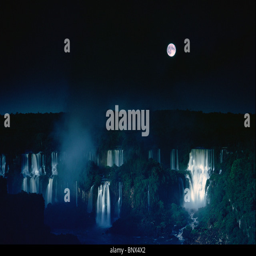
the moon located on the border